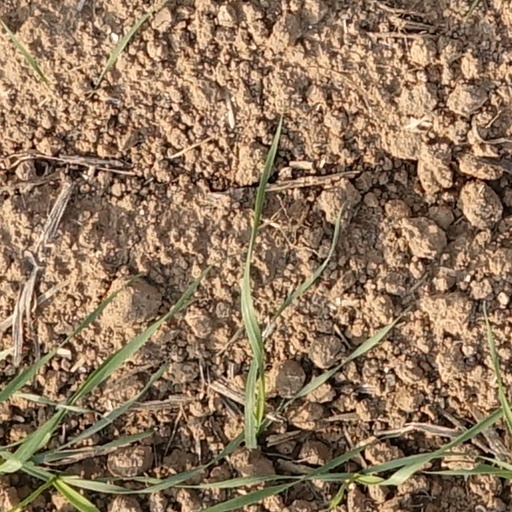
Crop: wheat